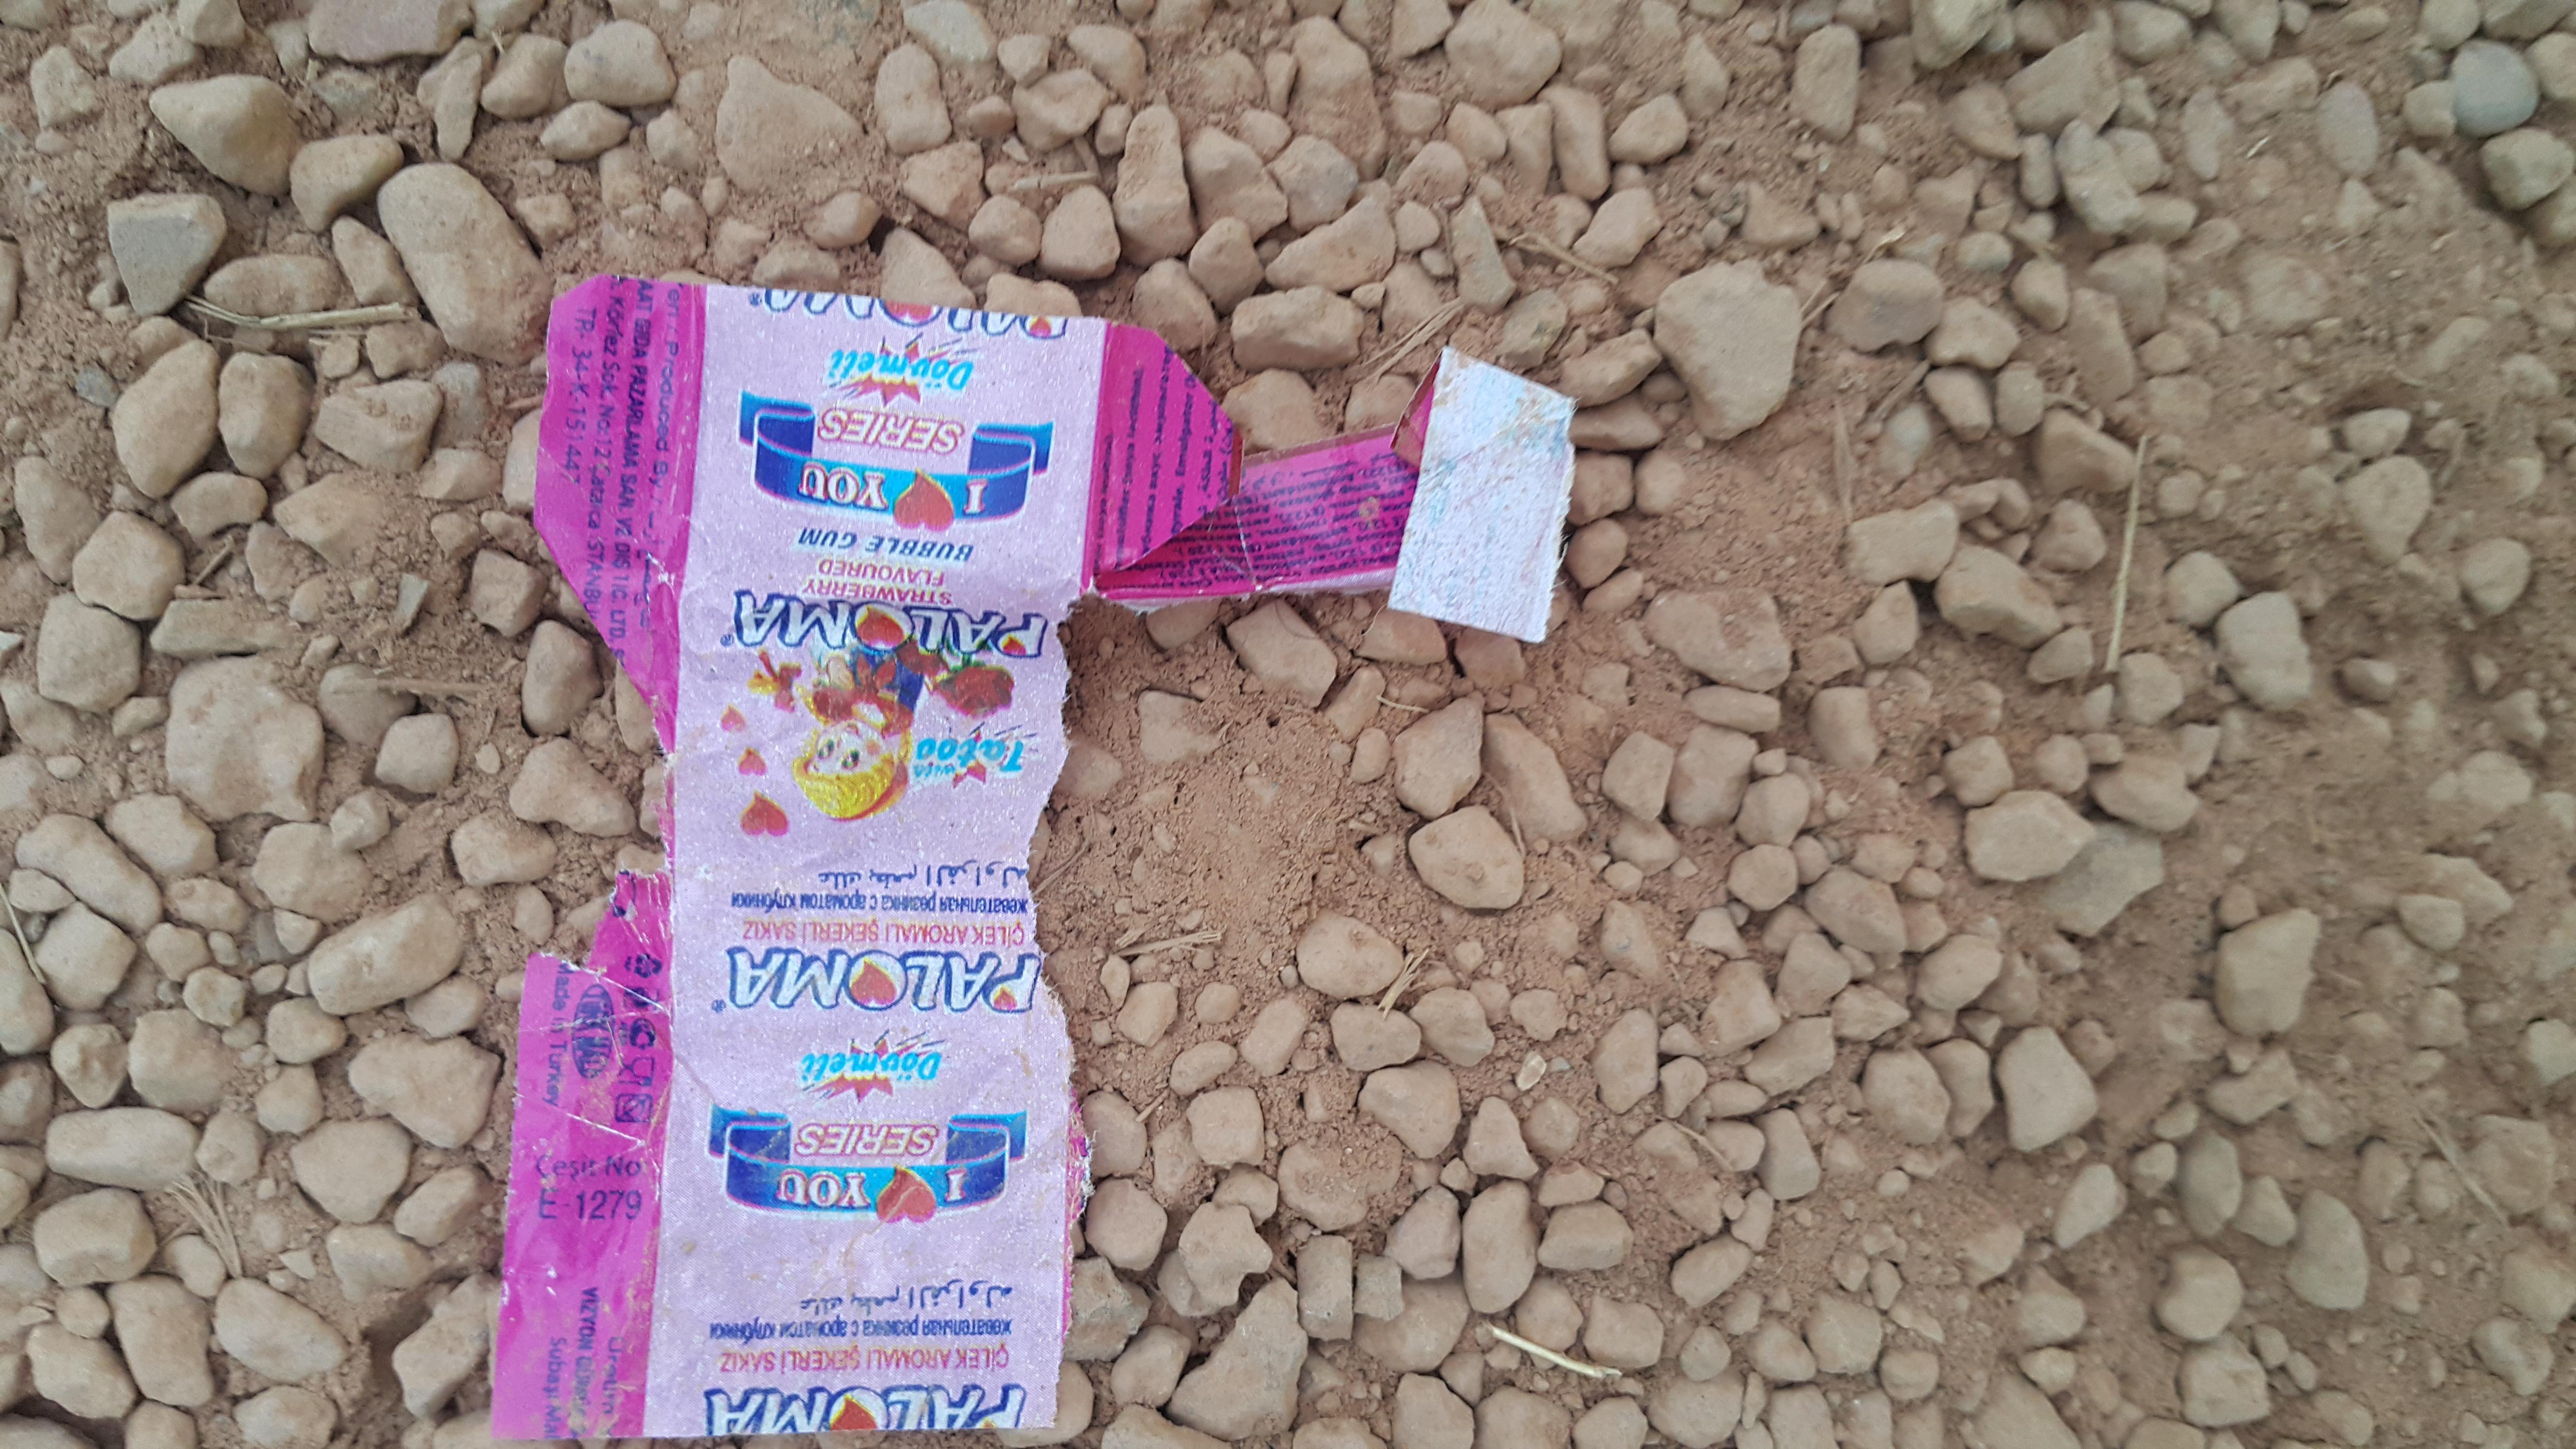
Object: Wrapping paper (Paper)